Karl Auerbach

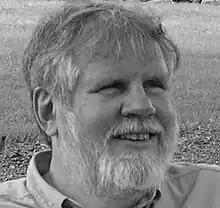

Karl George Auerbach (born December 27, 1949, in Los Angeles, California) is a California attorney and internet protocol engineer who made many significant contributions to the development of the Internet, Internet governance and the commercialization of many internet technologies. Mr. Auerbach is also known for suing the Internet Corporation for Assigned Names and Numbers (ICANN)—of which he was an elected board member—for refusing to share corporate records in 2002. ICANN controls the assignment of domain names and IP addresses.